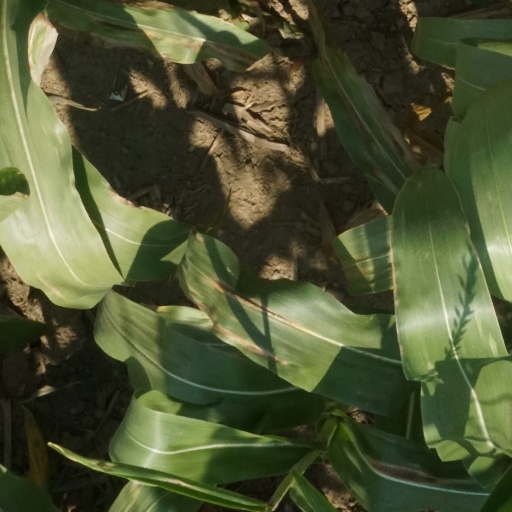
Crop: maize; corn